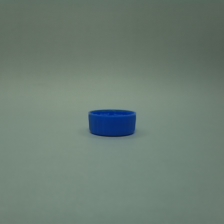
Color: blue
Cap type: standard cap